Peregrine Bertie (senior)

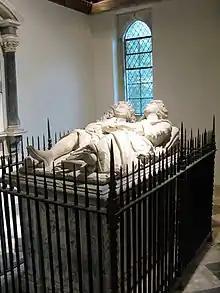
Monument of Peregrine Bertie and his wife, Susan Monins

Peregrine Bertie (ca. 1634 – 3 January 1701) was an English politician, the second son of Montagu Bertie, 2nd Earl of Lindsey. A member of the court party, later the Tories, he sat for Stamford from 1665 to 1679, and from 1685 to 1687. Most active in Parliament during the 1670s, he and other members of his family were consistent political supporters of Bertie's brother-in-law, the Duke of Leeds throughout several reigns. While he never achieved significant political stature, he did hold several minor government offices: he was a captain in the Royal Regiment of Horse Guards until 1679, and a commissioner of the Alienation Office and a customs officer. The death of his wife's brother brought the couple an estate in Waldershare, Kent, where Bertie ultimately settled. He sat for Westbury after the Glorious Revolution, but showed little political activity compared to others of his family. Bertie stood down from Parliament in 1695 and died in 1701, leaving two daughters.